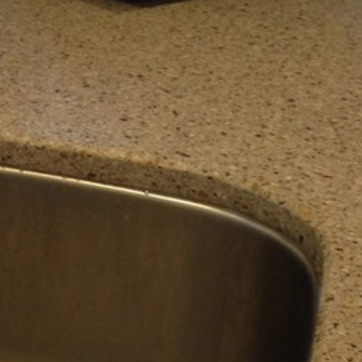
Material: polishedstone